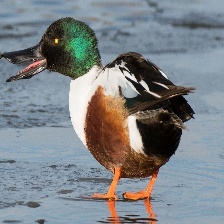
Species: NORTHERN SHOVELER
Scientific name: SPATULA CLYPEATA
ImageNet parent category: drake